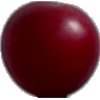
Label: Cherry Wax Red 1